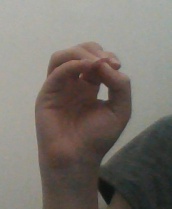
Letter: ha